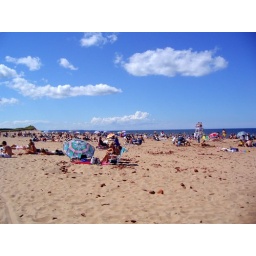
so nice to see kids (and adults) having fun playing in the water and building sand castles.